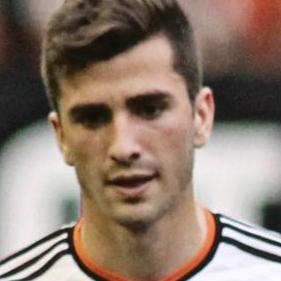
Age: 19